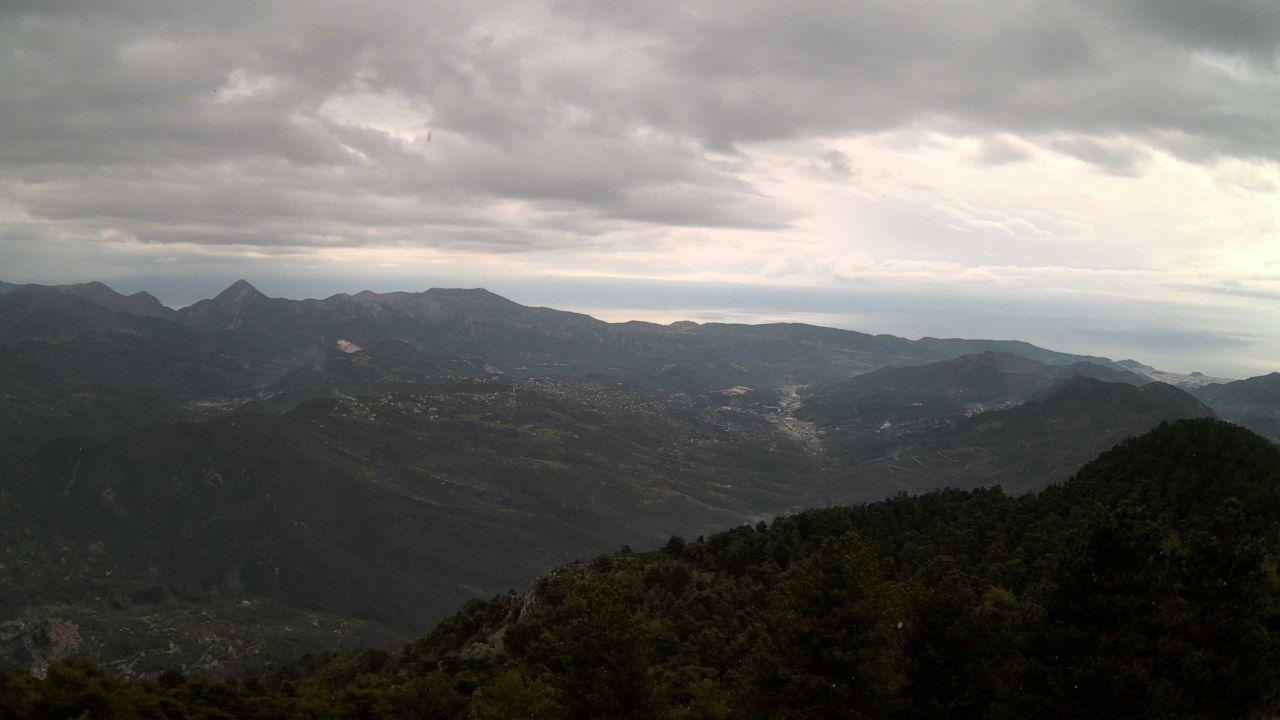
Fire: no
Smoke: yes